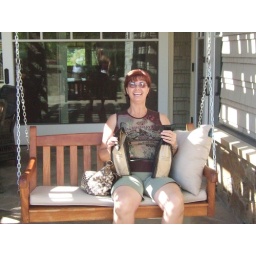
mom with her stash in brown paper bags... notice the smile